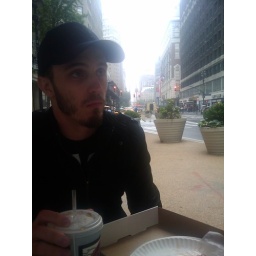
Me eating pizza in NY between Harold & Time Square